Fort Worth Stockyards

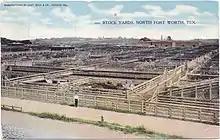

The arrival of railroads in 1876 made the area a very important livestock center. Fort Worth Union Stockyards opened for business on January 19, 1890, covering 206 acres. On February 7, the Fort Worth Dressed Meat and Packing Company was founded. This facility was operated without profit until purchased by G. W. Simpson of Boston. In an effort to produce revenue, they reached out to the Swift and Armour companies to establish packing houses. By 1886, four stockyards had been built near the railroads. Boston capitalist Greenleif W. Simpson, with a half dozen Boston and Chicago associates, incorporated the Fort Worth Stock Yards Company on March 23, 1893, and purchased the Union Stock Yards and the Fort Worth Packing Company. The Stockyards experienced early success. By 1907, the Stockyards sold a million cattle per year. The stockyards was an organized place where cattle, sheep, and hogs could be bought, sold and slaughtered. Fort Worth remained an important part of the cattle industry until the 1950s. Business suffered due to livestock auctions held closer to where the livestock were originally produced.